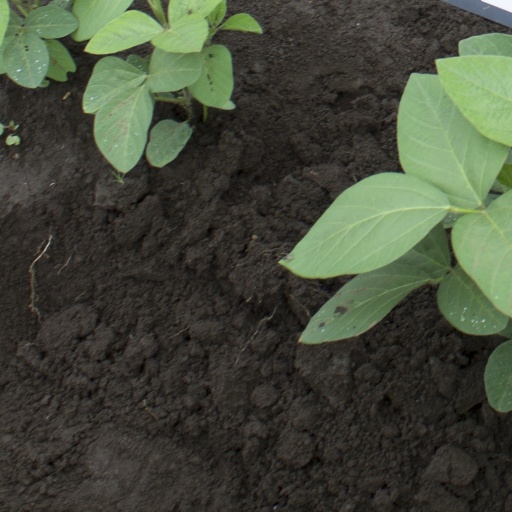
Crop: soybean